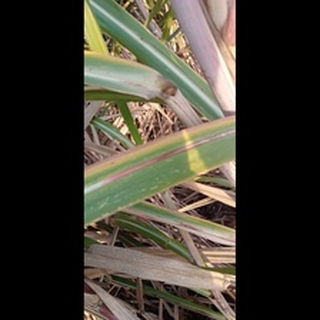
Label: sugarcane_red_rot